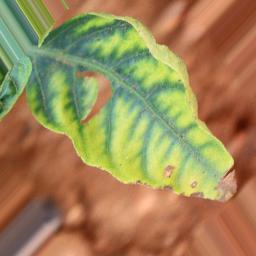
Label: nutritional